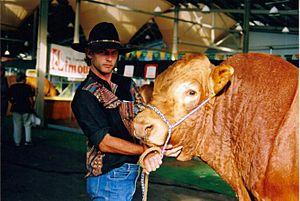
La limousine est une race bovine française rustique originaire du Limousin, qui est principalement vouée à la production de viande.